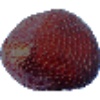
Label: Salak 1